Final Witness

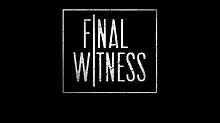

Final Witness is an American crime drama television series that premiered on June 27, 2012, on ABC.